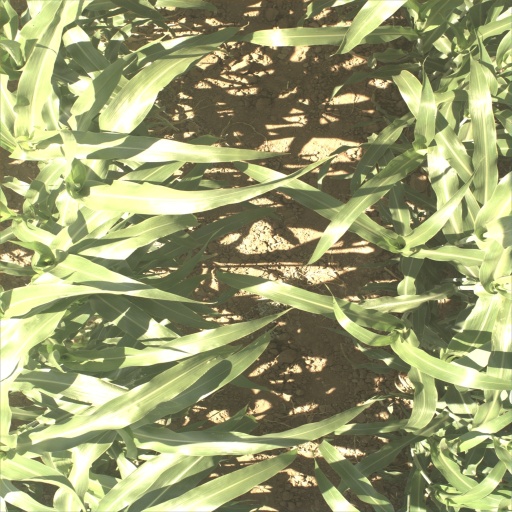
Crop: sorghum